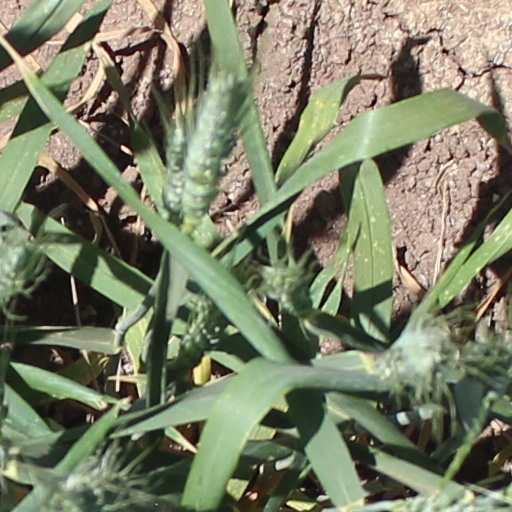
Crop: wheat